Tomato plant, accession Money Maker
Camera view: tilt-top (135 deg); turntable rotation: 120 degrees
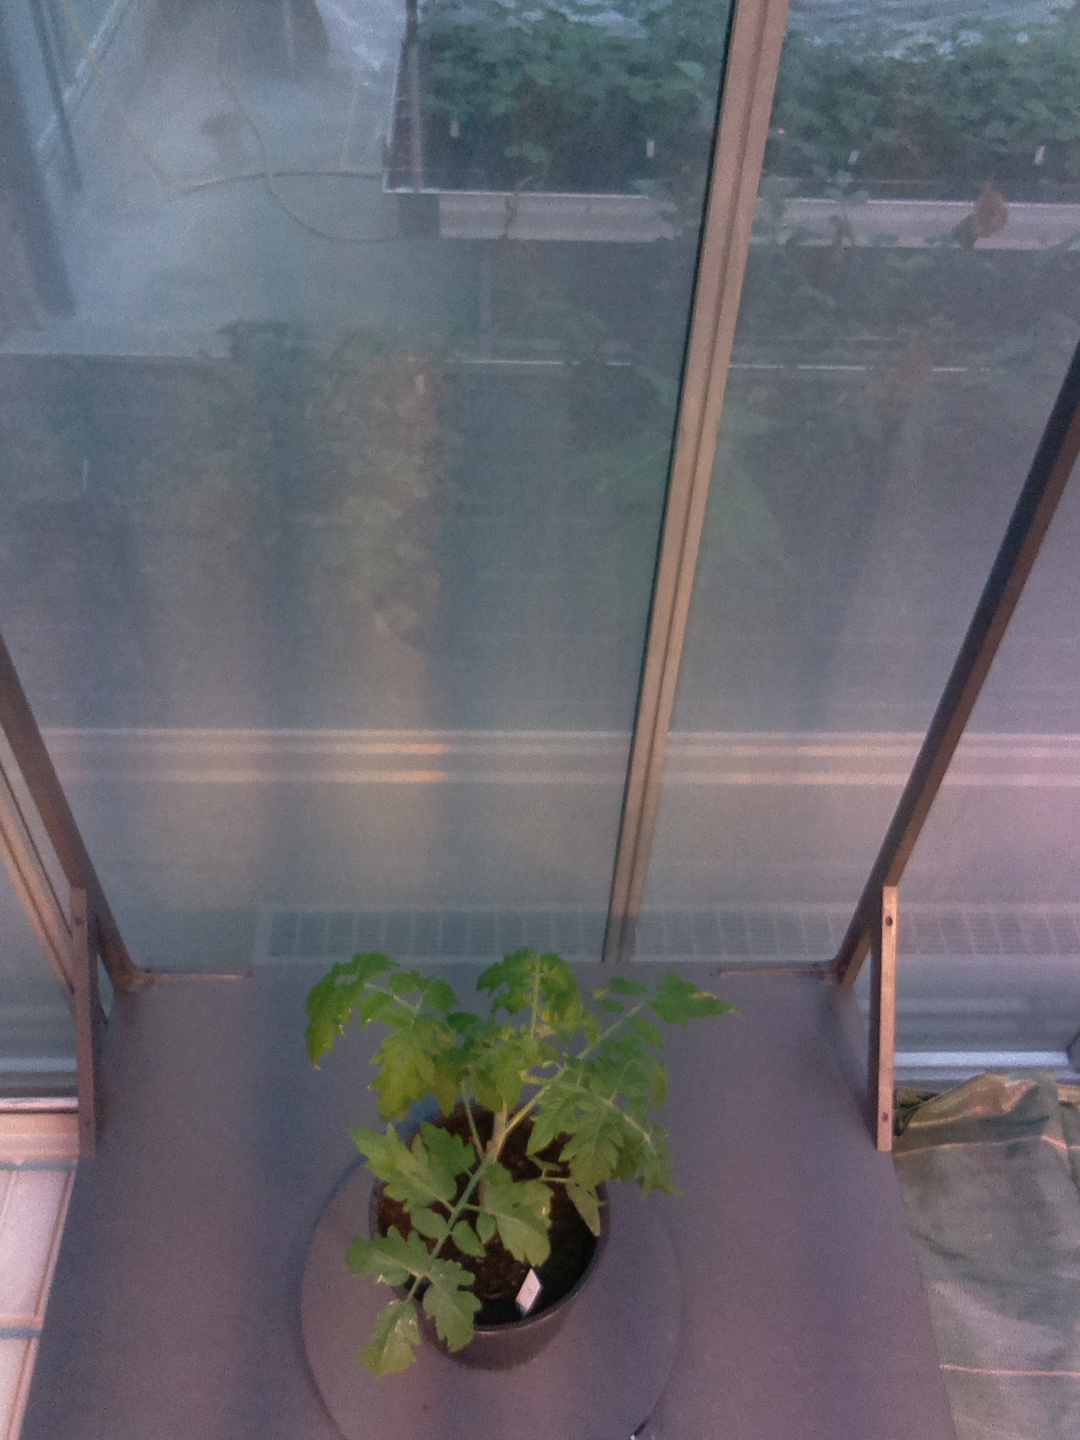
BBCH growth stage 14: 8 of true leaves visible